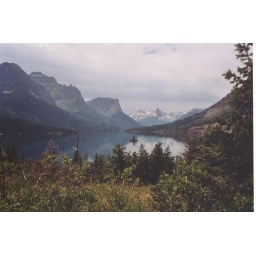
The clouds add depth to the view featuring the snow field in the background. St. Mary's Lake in Glacier National Park.